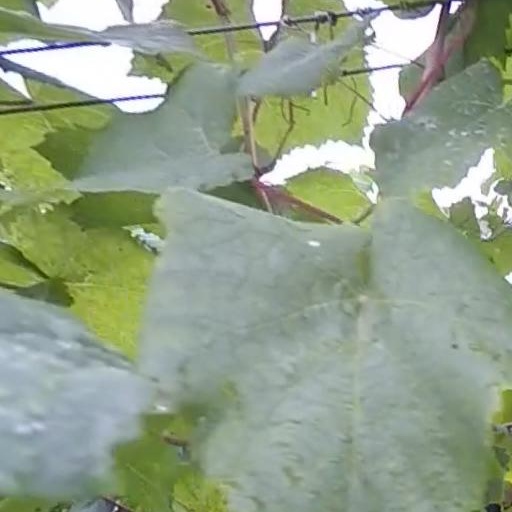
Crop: grape